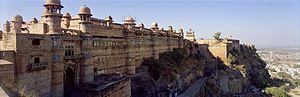
Gwalior est une ville du district de Gwalior de l'État indien du Madhya Pradesh.